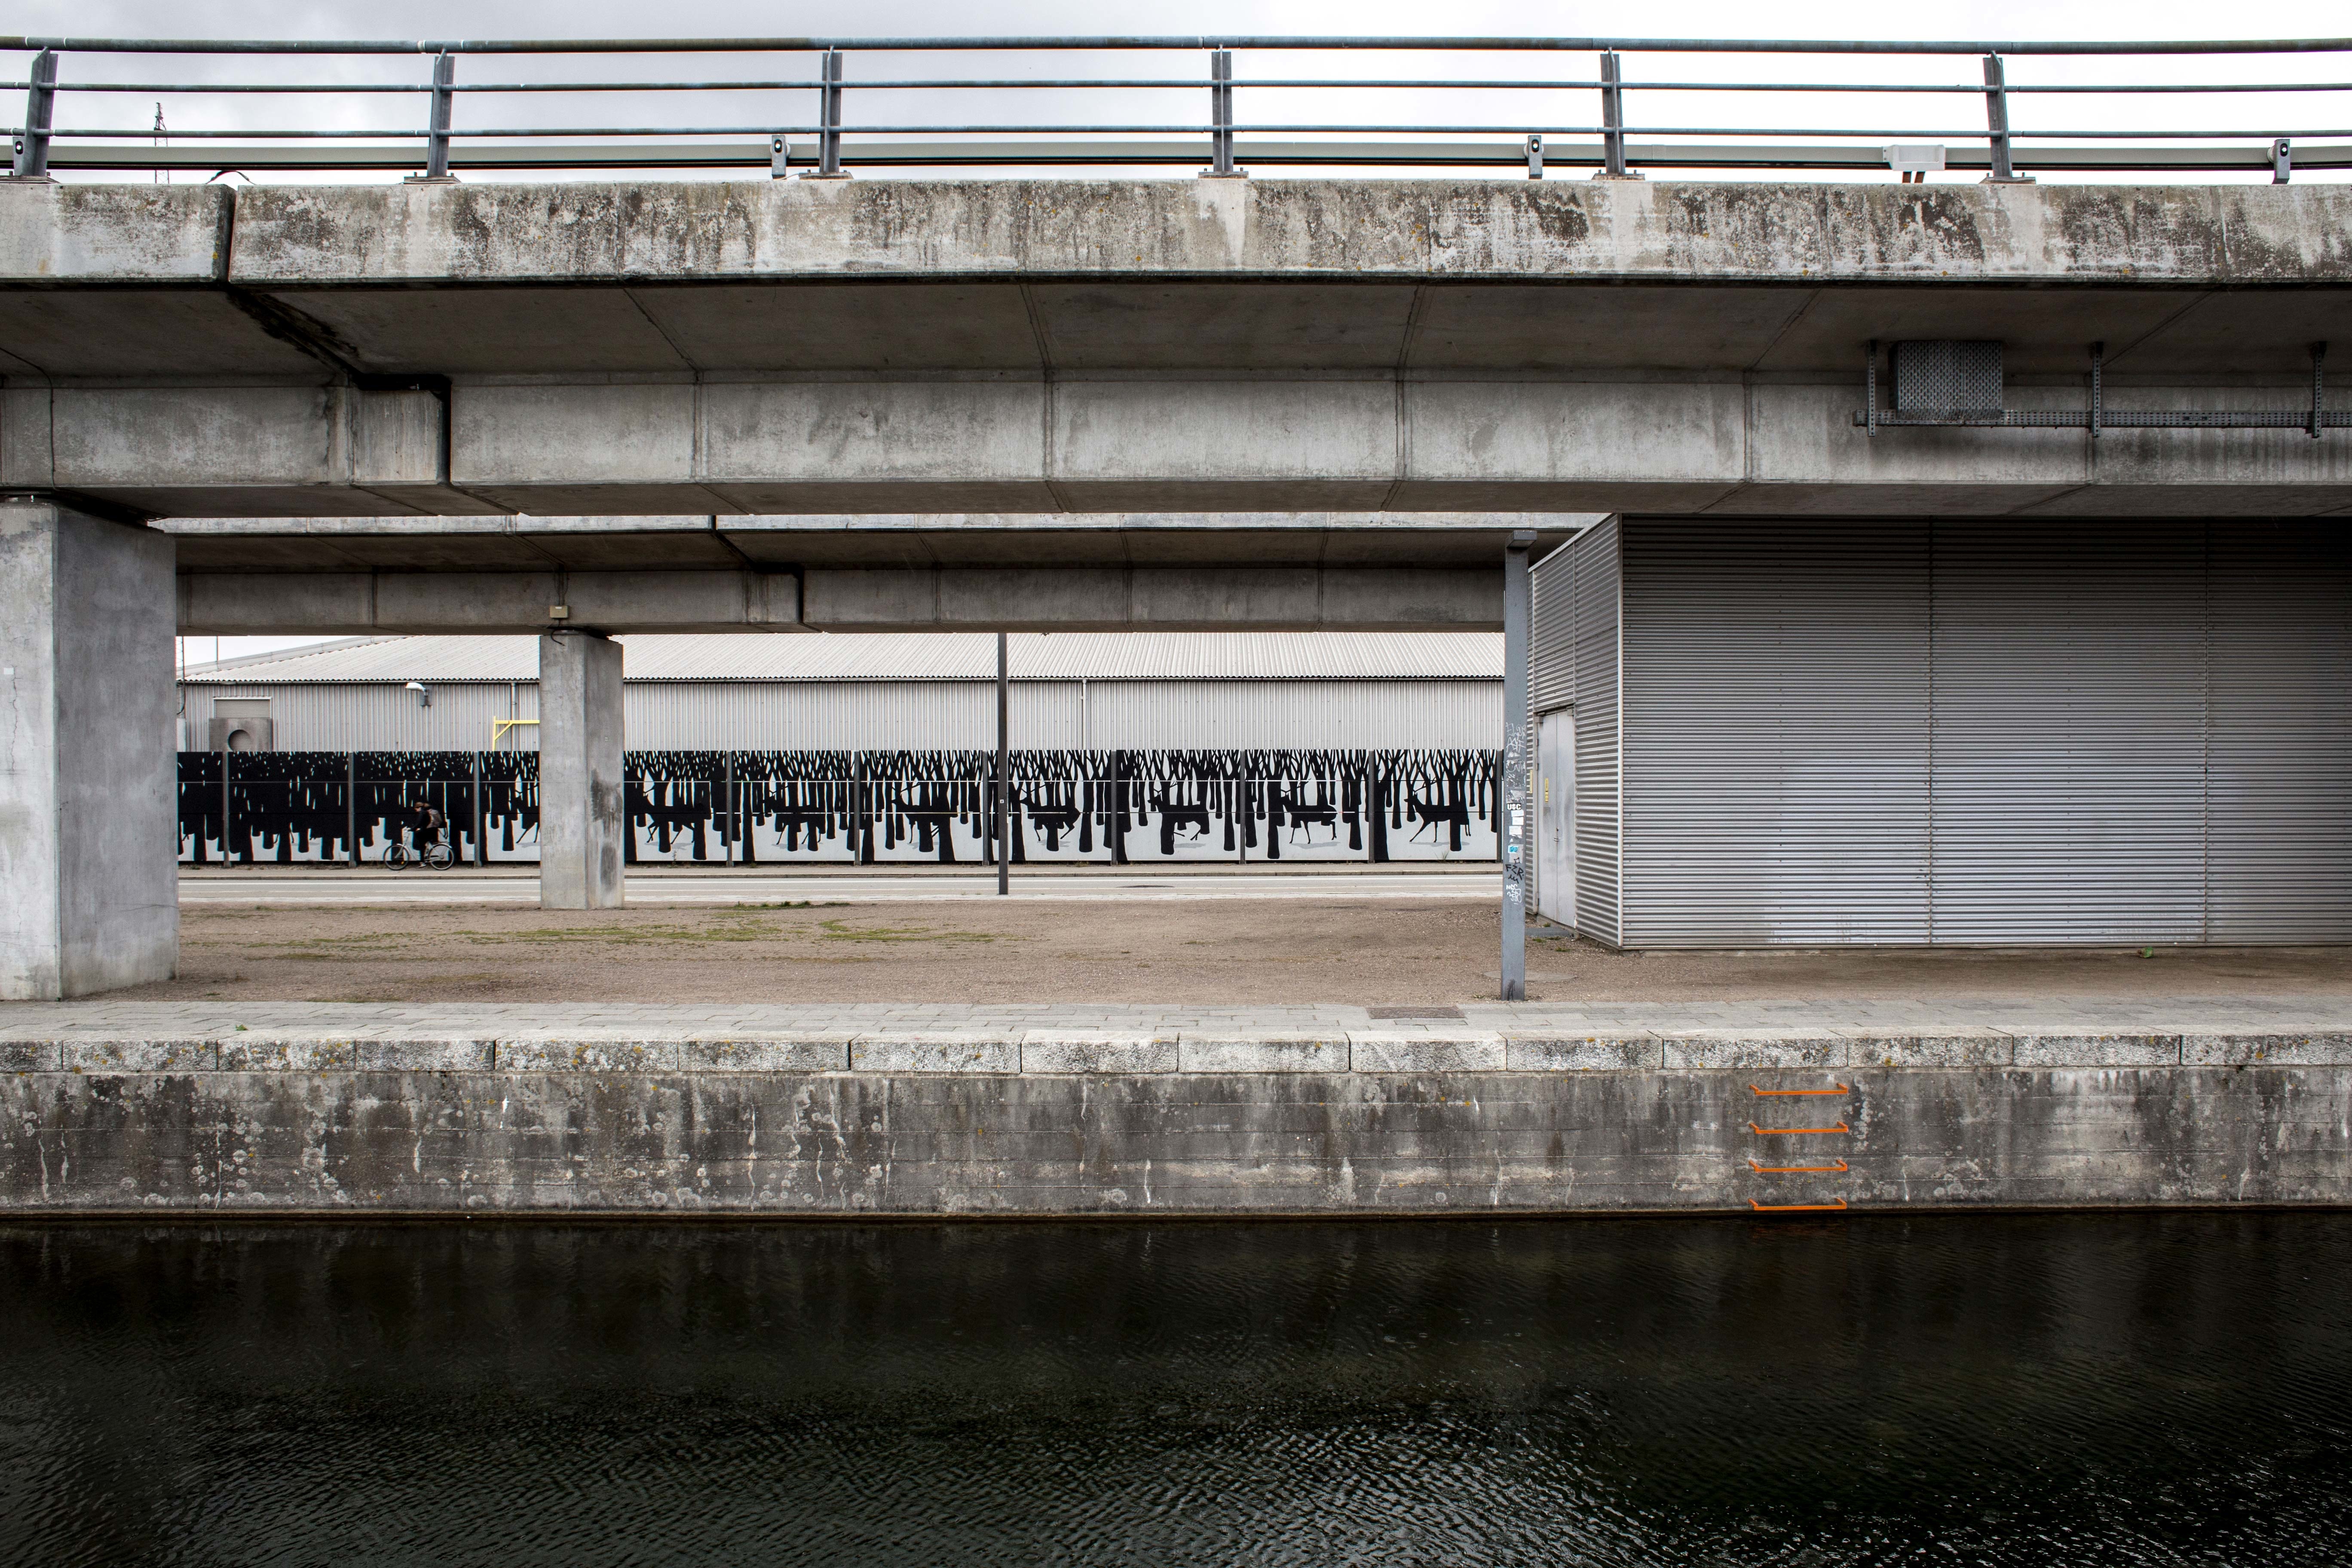
architecture, bridge, wall, reflection, facade, urban area